John Engler

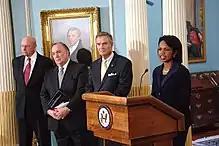
Secretary of State Condoleezza Rice with (left to right): Tom Pickering, John Engler and John Breaux at the presentation of final report of the Secretary's Advisory Committee on Transformational Diplomacy in 2008

In 2017, Engler was appointed to a four-year term on the governing board of the National Assessment of Educational Progress project.